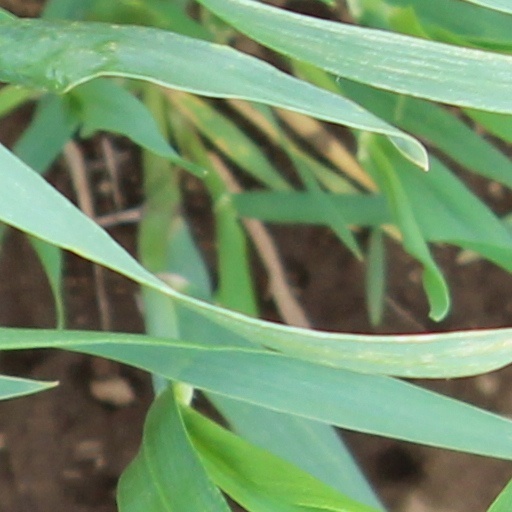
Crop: wheat